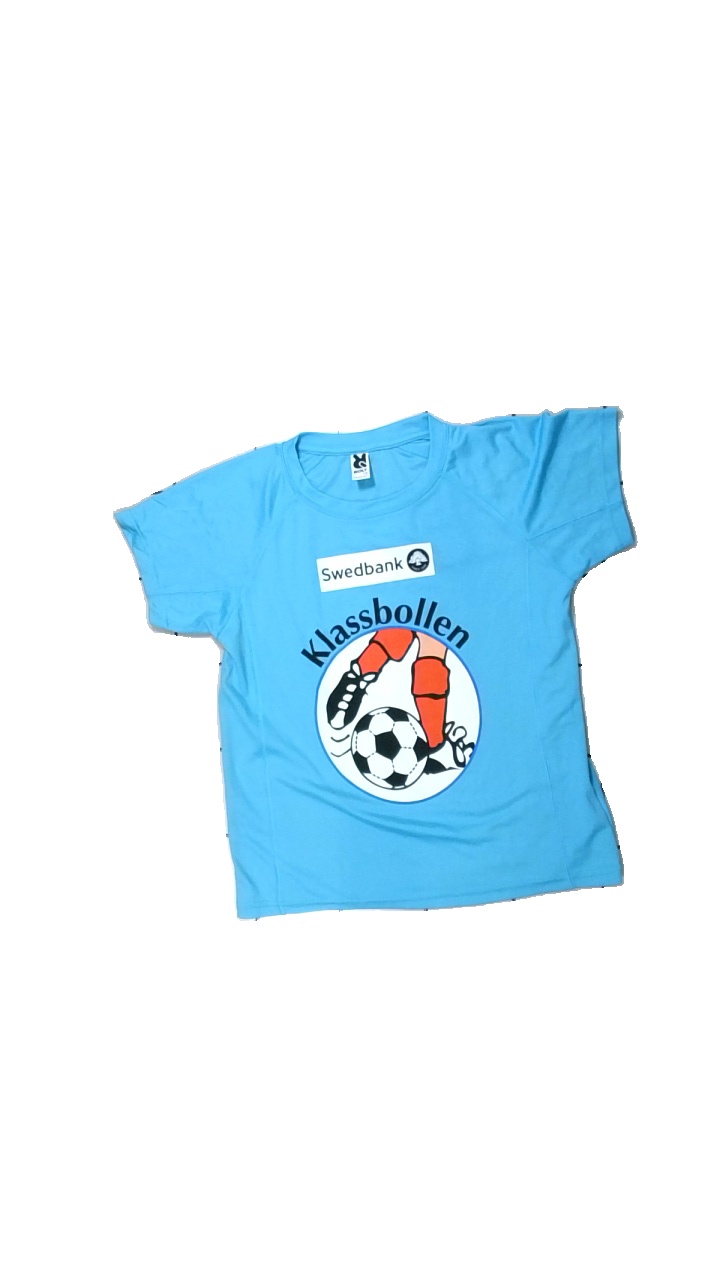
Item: T-shirt (Children)
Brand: Roly
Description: blå tränings t-shirt med reklam loggor fram och bak
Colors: Blue, White, Black
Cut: Regular
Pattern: Logo print
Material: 100% polyester
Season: All
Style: Sports
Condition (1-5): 3
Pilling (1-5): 5
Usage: Export
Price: <50